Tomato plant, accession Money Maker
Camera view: vertical (180 deg); turntable rotation: 60 degrees
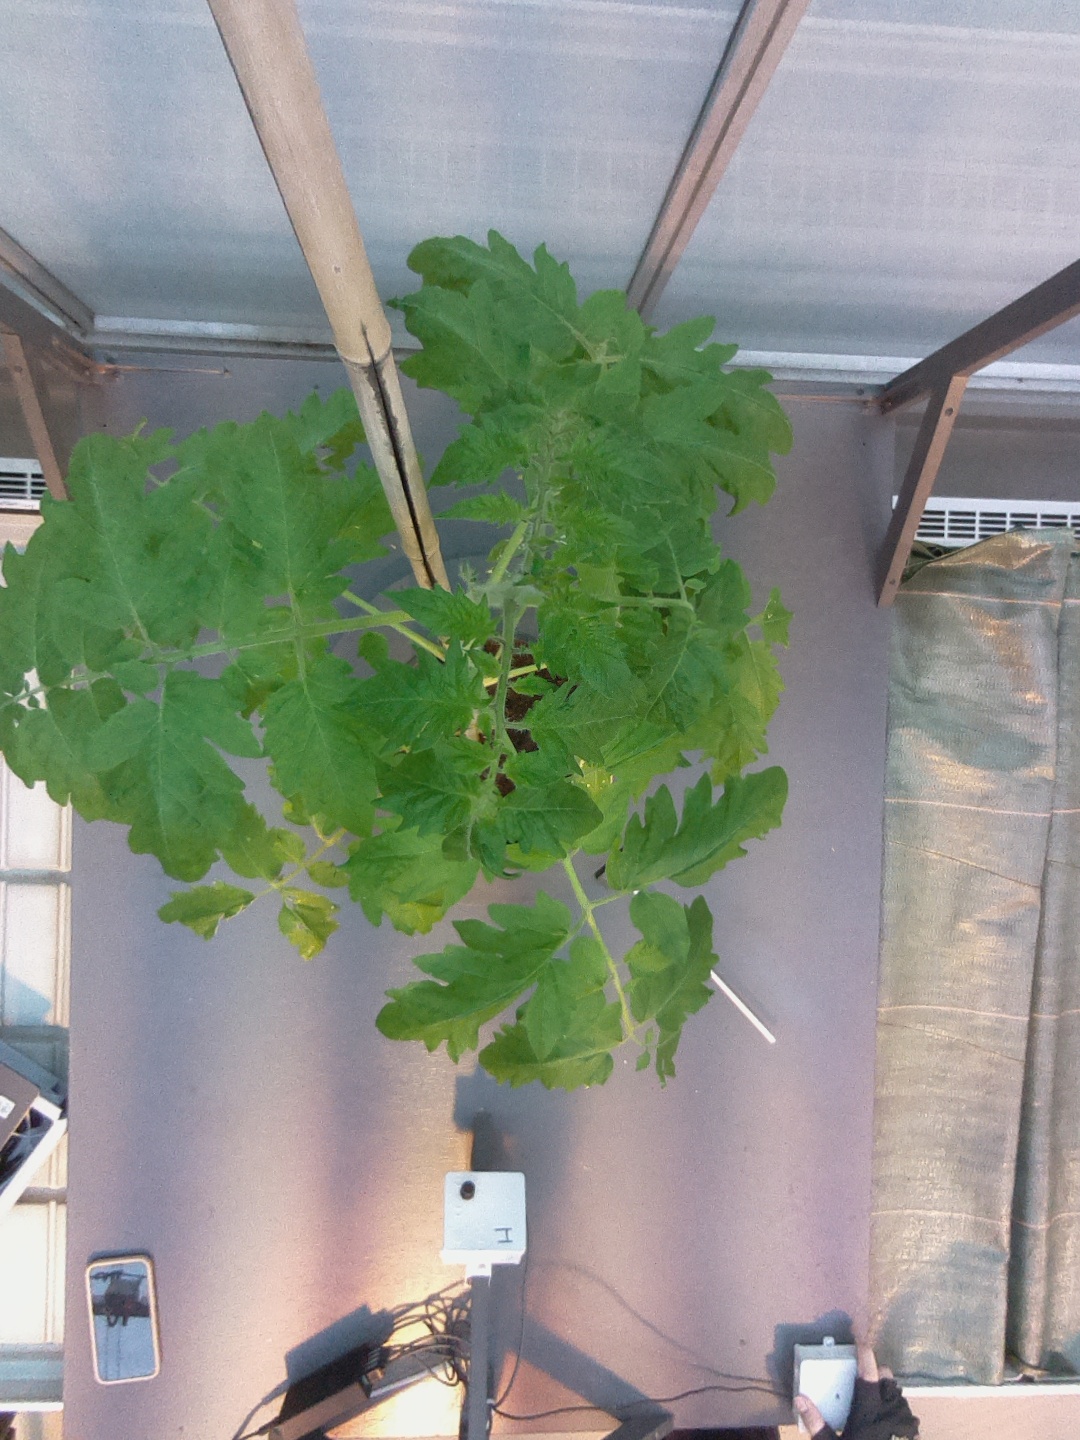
BBCH growth stage 16: 12 of true leaves visible